Dark Guardian (novel series)

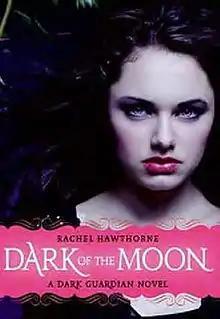
Cover of "Dark of the Moon", the third novel in the series

Dark Guardian is a series of young adult paranormal romance novels by Rachel Hawthorne. The books follow a peaceful secret society of werewolves, known as Shifters, who are hunted by an ambitious research organization. Amidst this conflict, several of the teenage Shifters become protectors of their kind while forming close bonds with one another.